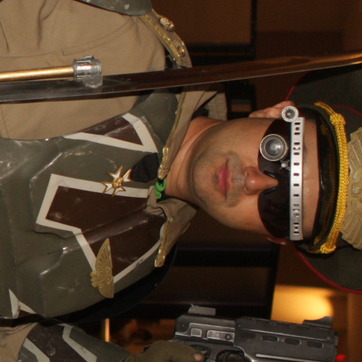
Material: skin